Ray Russell (musician)

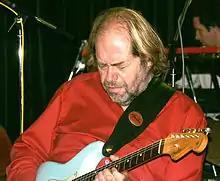
Russell performing in 2004

Raymond Russell is an English session musician and experimental jazz rock guitarist. He is also a record producer and composer. Russell made his professional debut as Vic Flick's replacement as lead guitarist in the John Barry Seven.